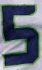
Number: 5